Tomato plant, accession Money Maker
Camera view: tilt-top (135 deg); turntable rotation: 30 degrees
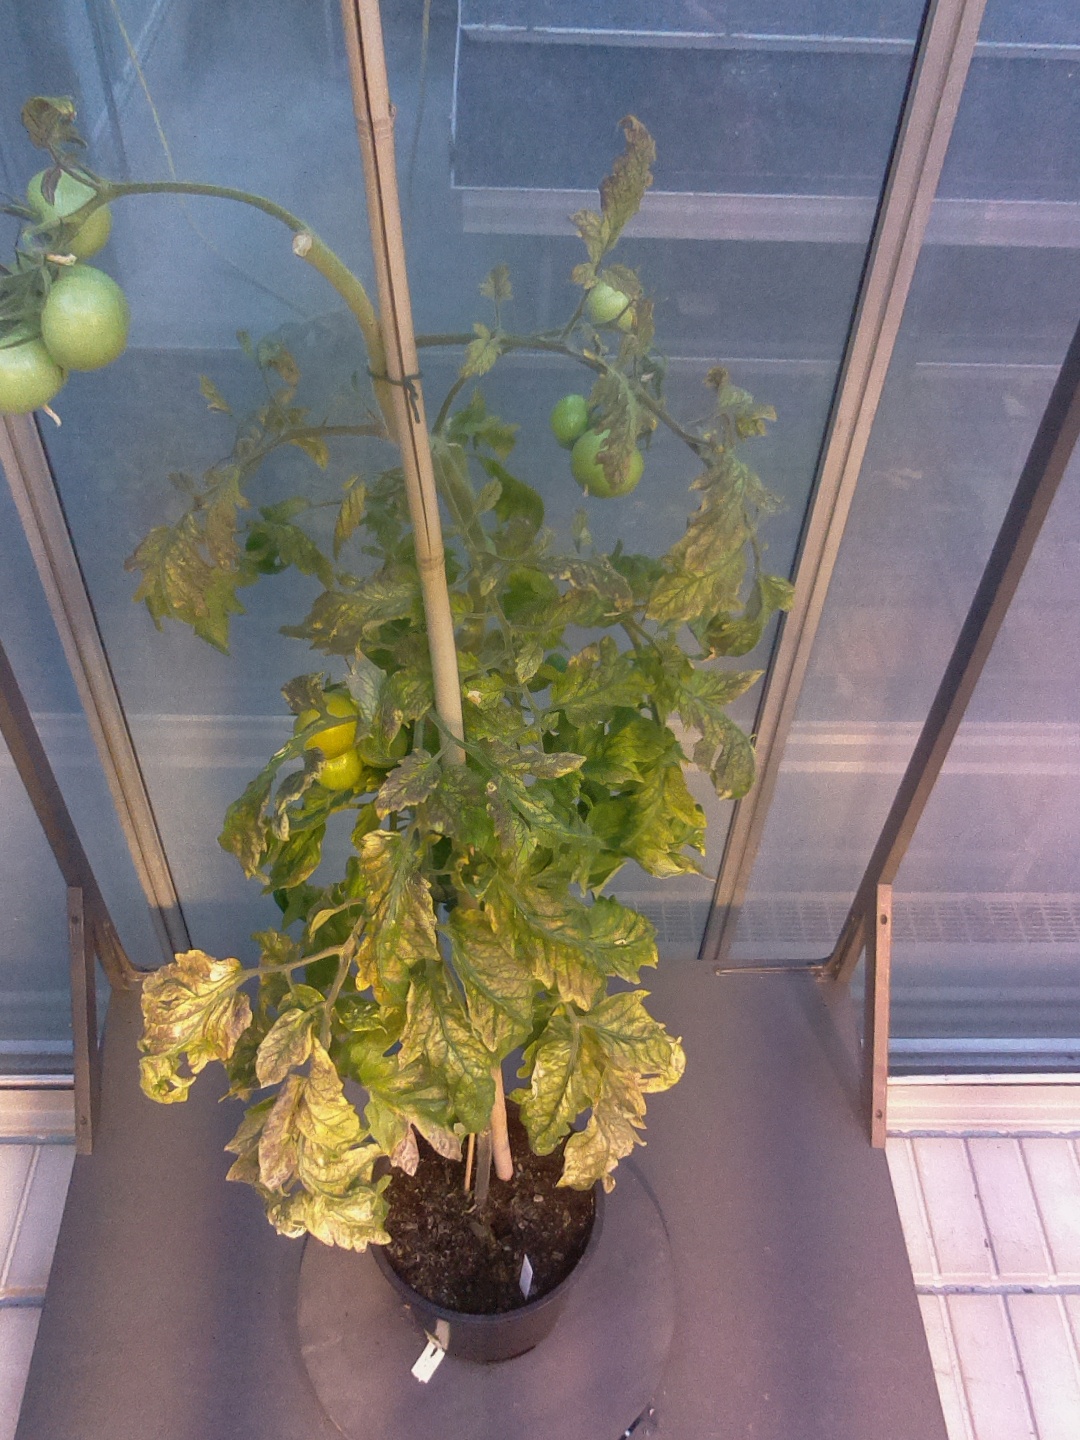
BBCH growth stage 79: 90% -100% of final fruit size